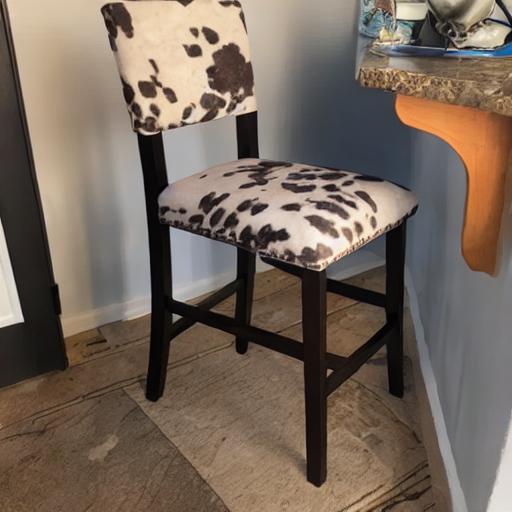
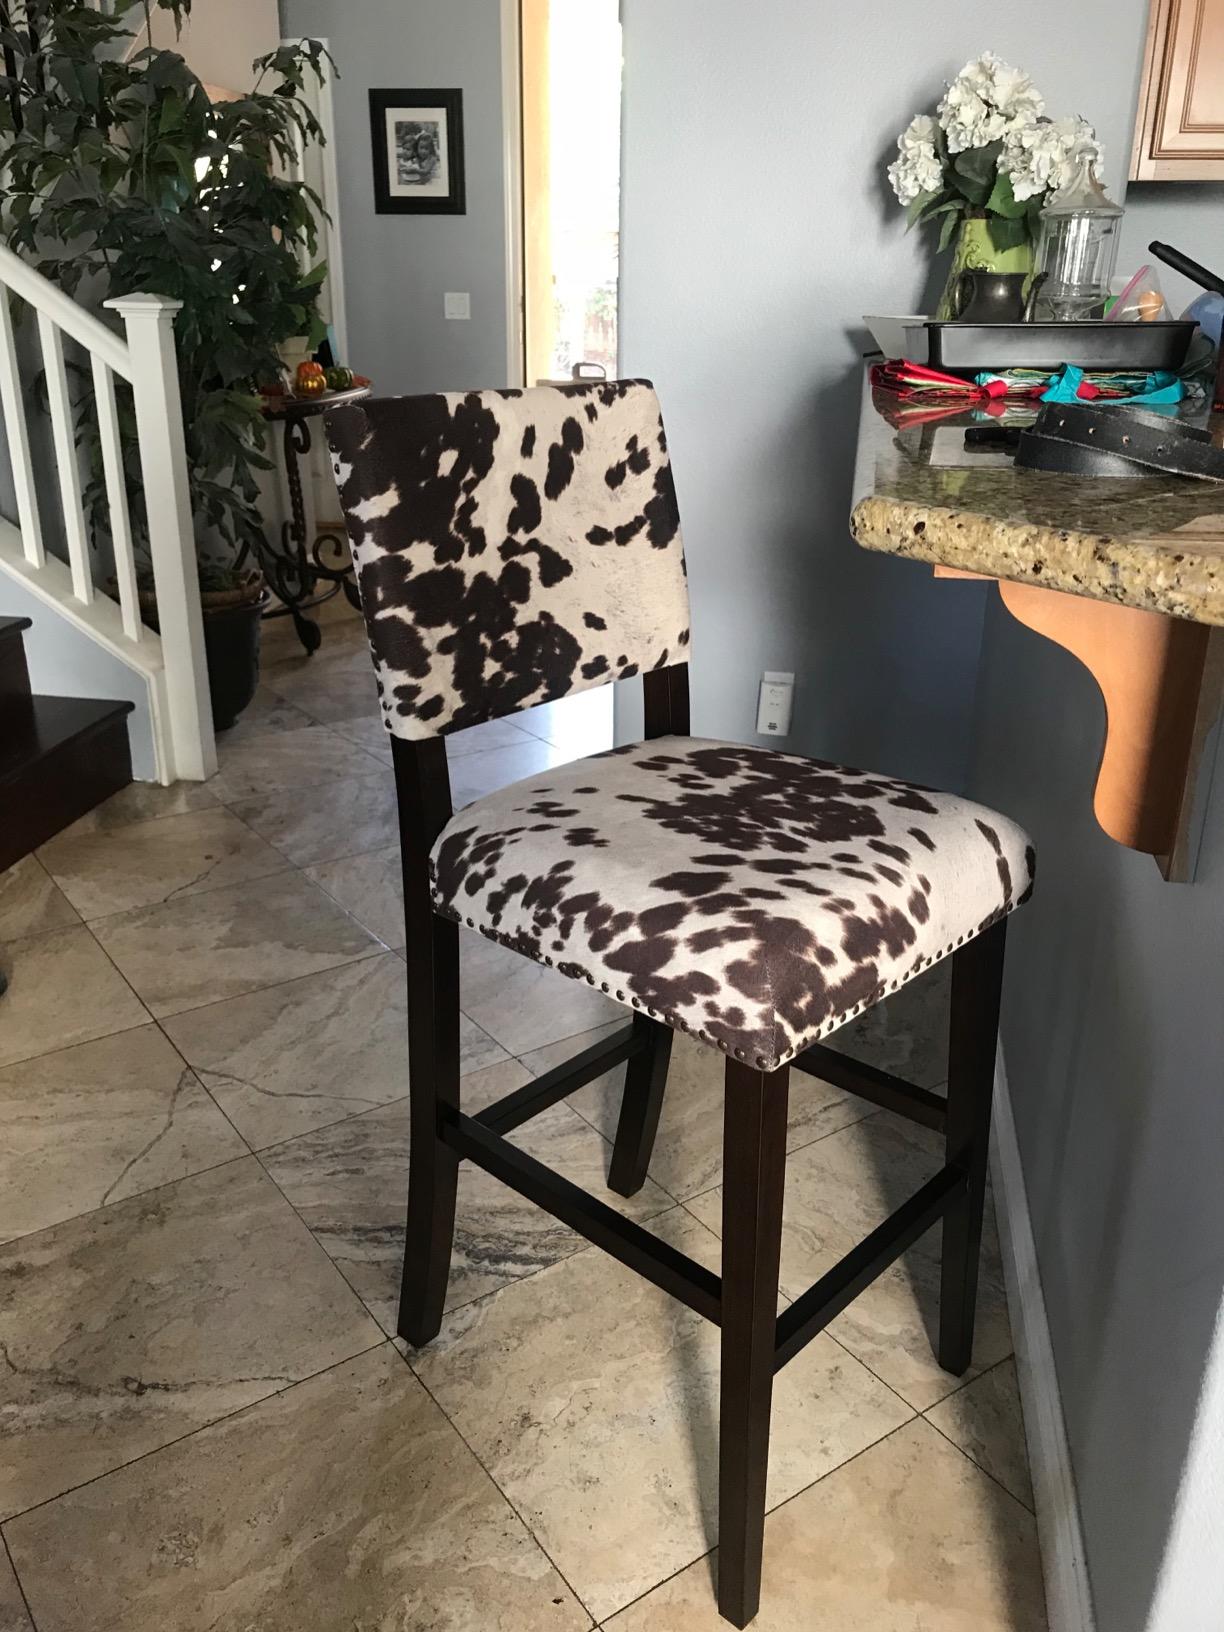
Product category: stool
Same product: no